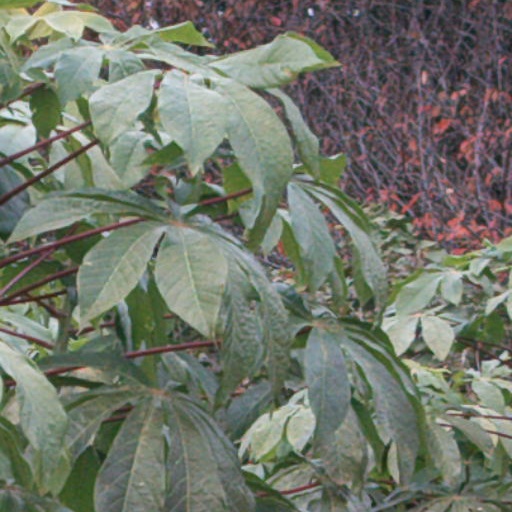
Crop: cassava